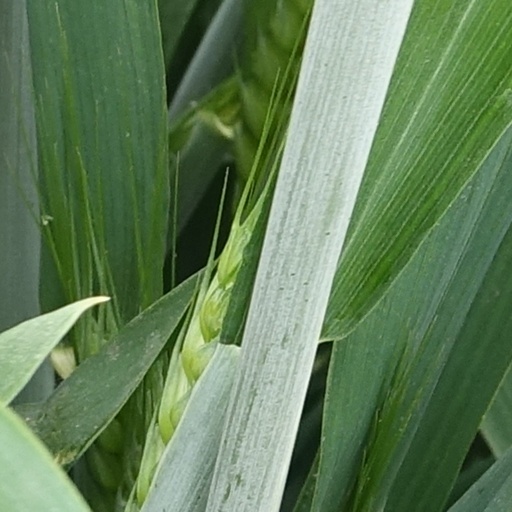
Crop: wheat